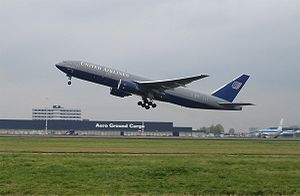
United Airlines
United Airlines er et amerikansk flyselskab og har O'Hare International Airport som sin hovedlufthavn. Selskabet er, afhængigt hvordan man måler, enten verdens næststørste eller tredjestørste flyselskab.